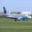
Label: airplane